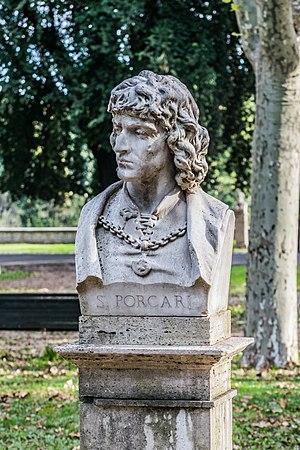
Stefano Porcari est un homme politique et un humaniste italien, connu pour une tentative d'insurrection contre le pape Nicolas V et le pouvoir pontifical, dans le but d'établir un gouvernement républicain à Rome ou, selon certains, son pouvoir personnel, similaire à celui exercé au XIVᵉ siècle, par Cola di Rienzo, qui l'a inspiré.